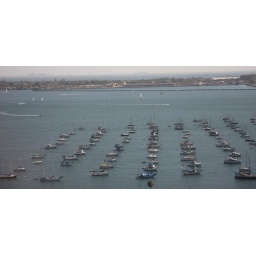
View of the boats sitting in San Diego bay...